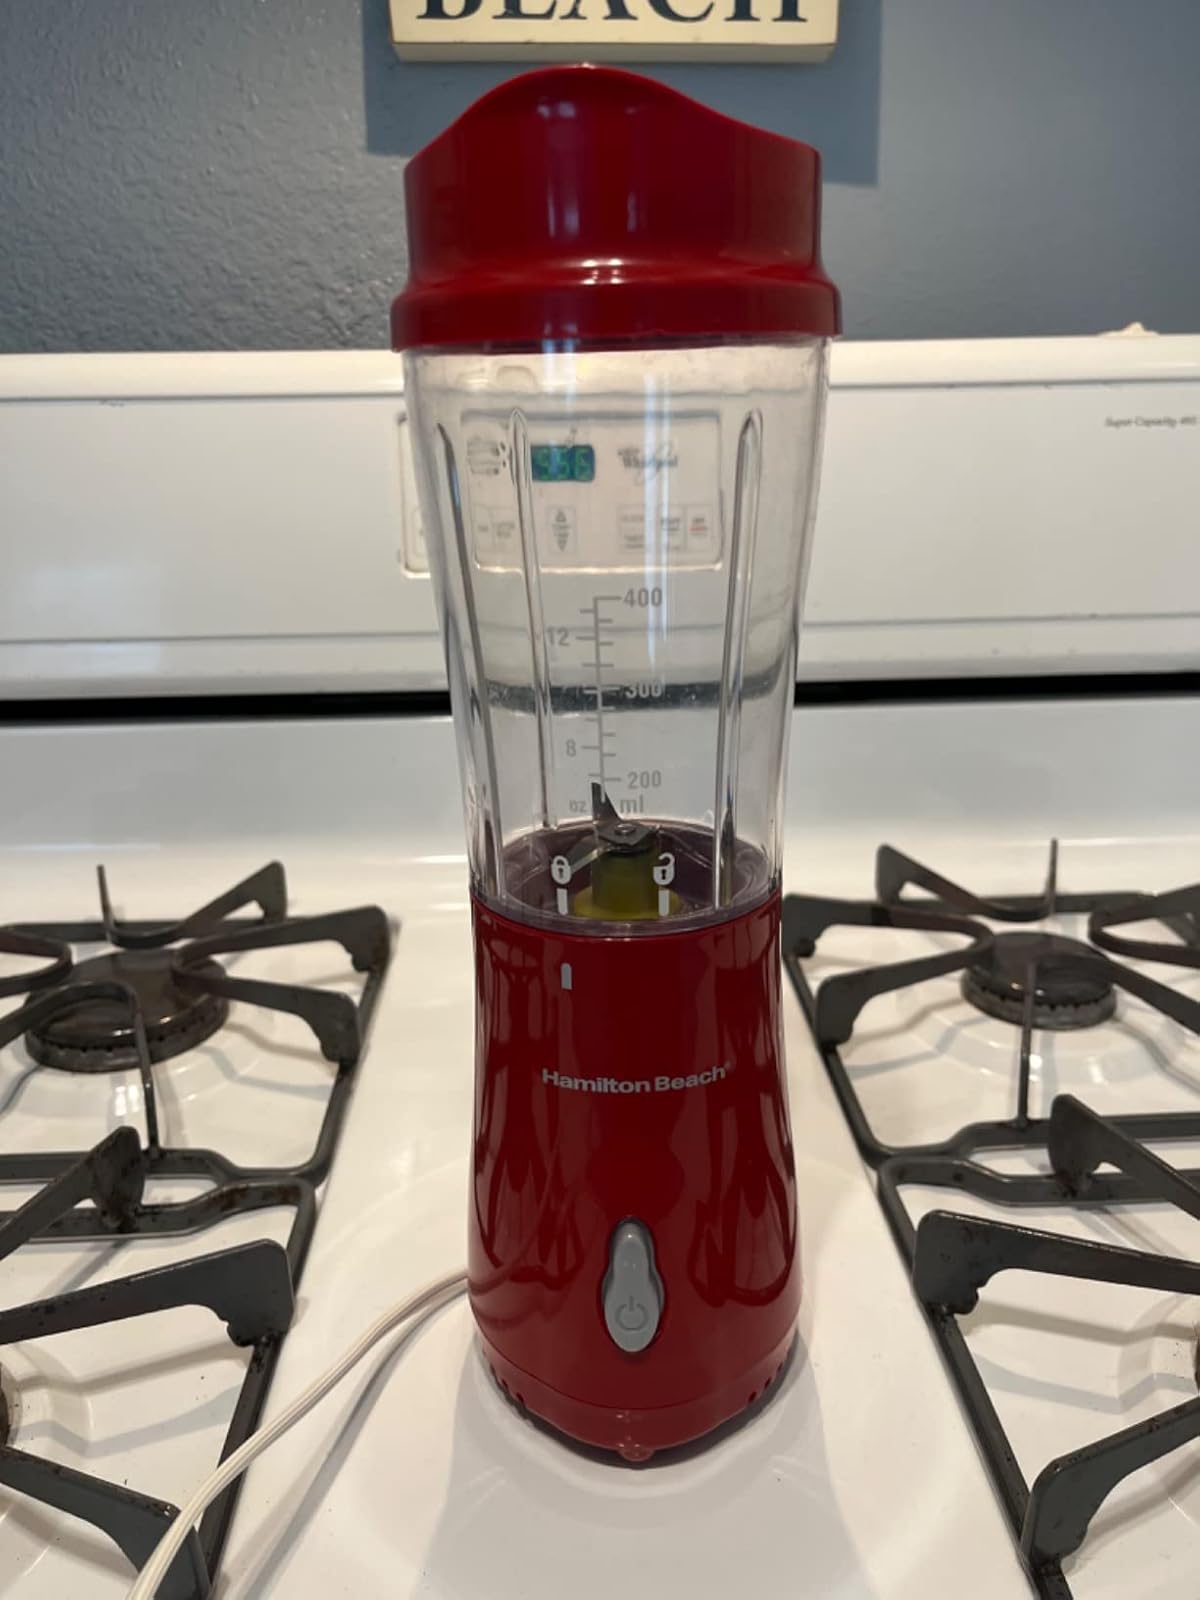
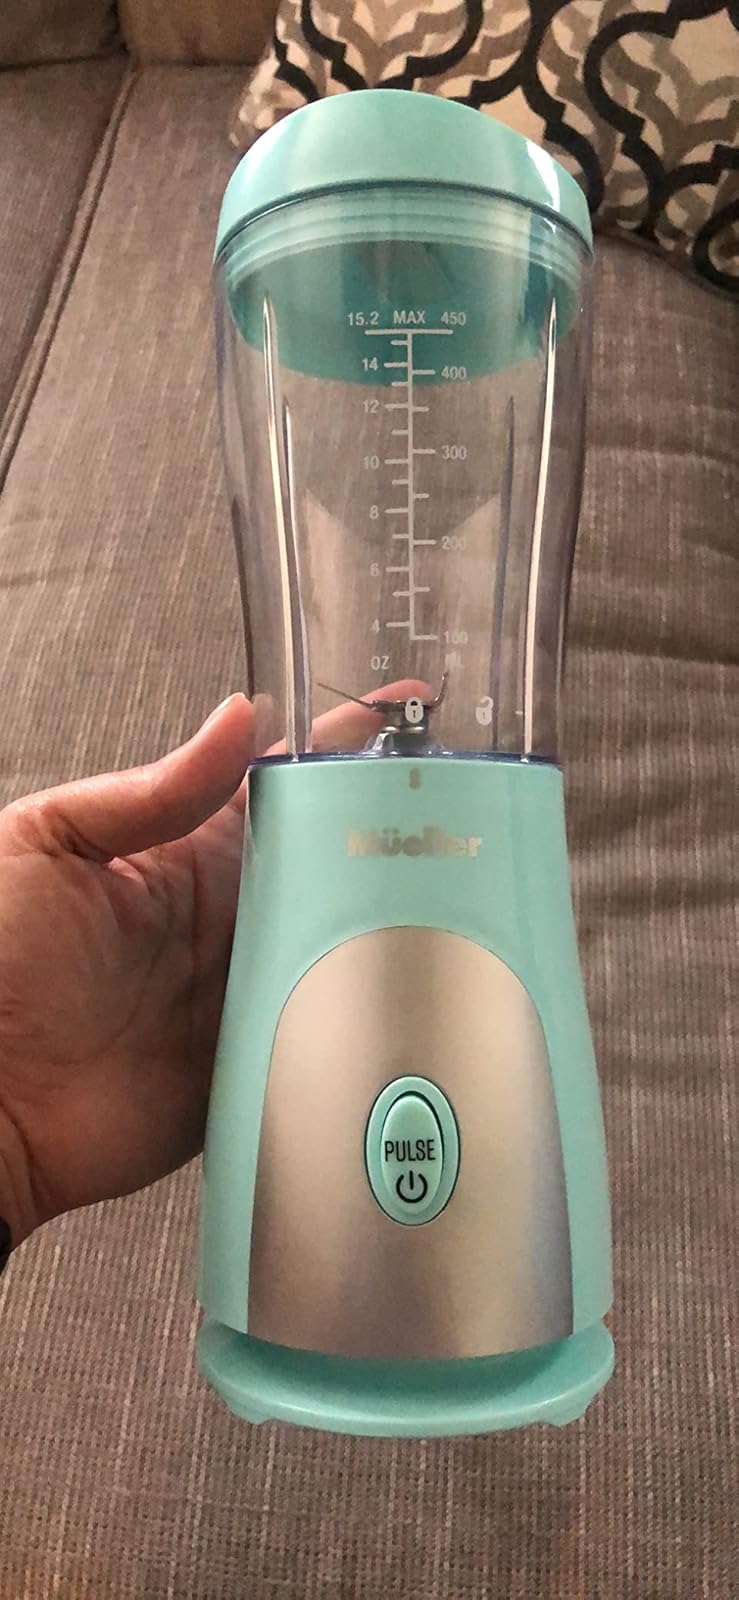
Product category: items_blender
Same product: no